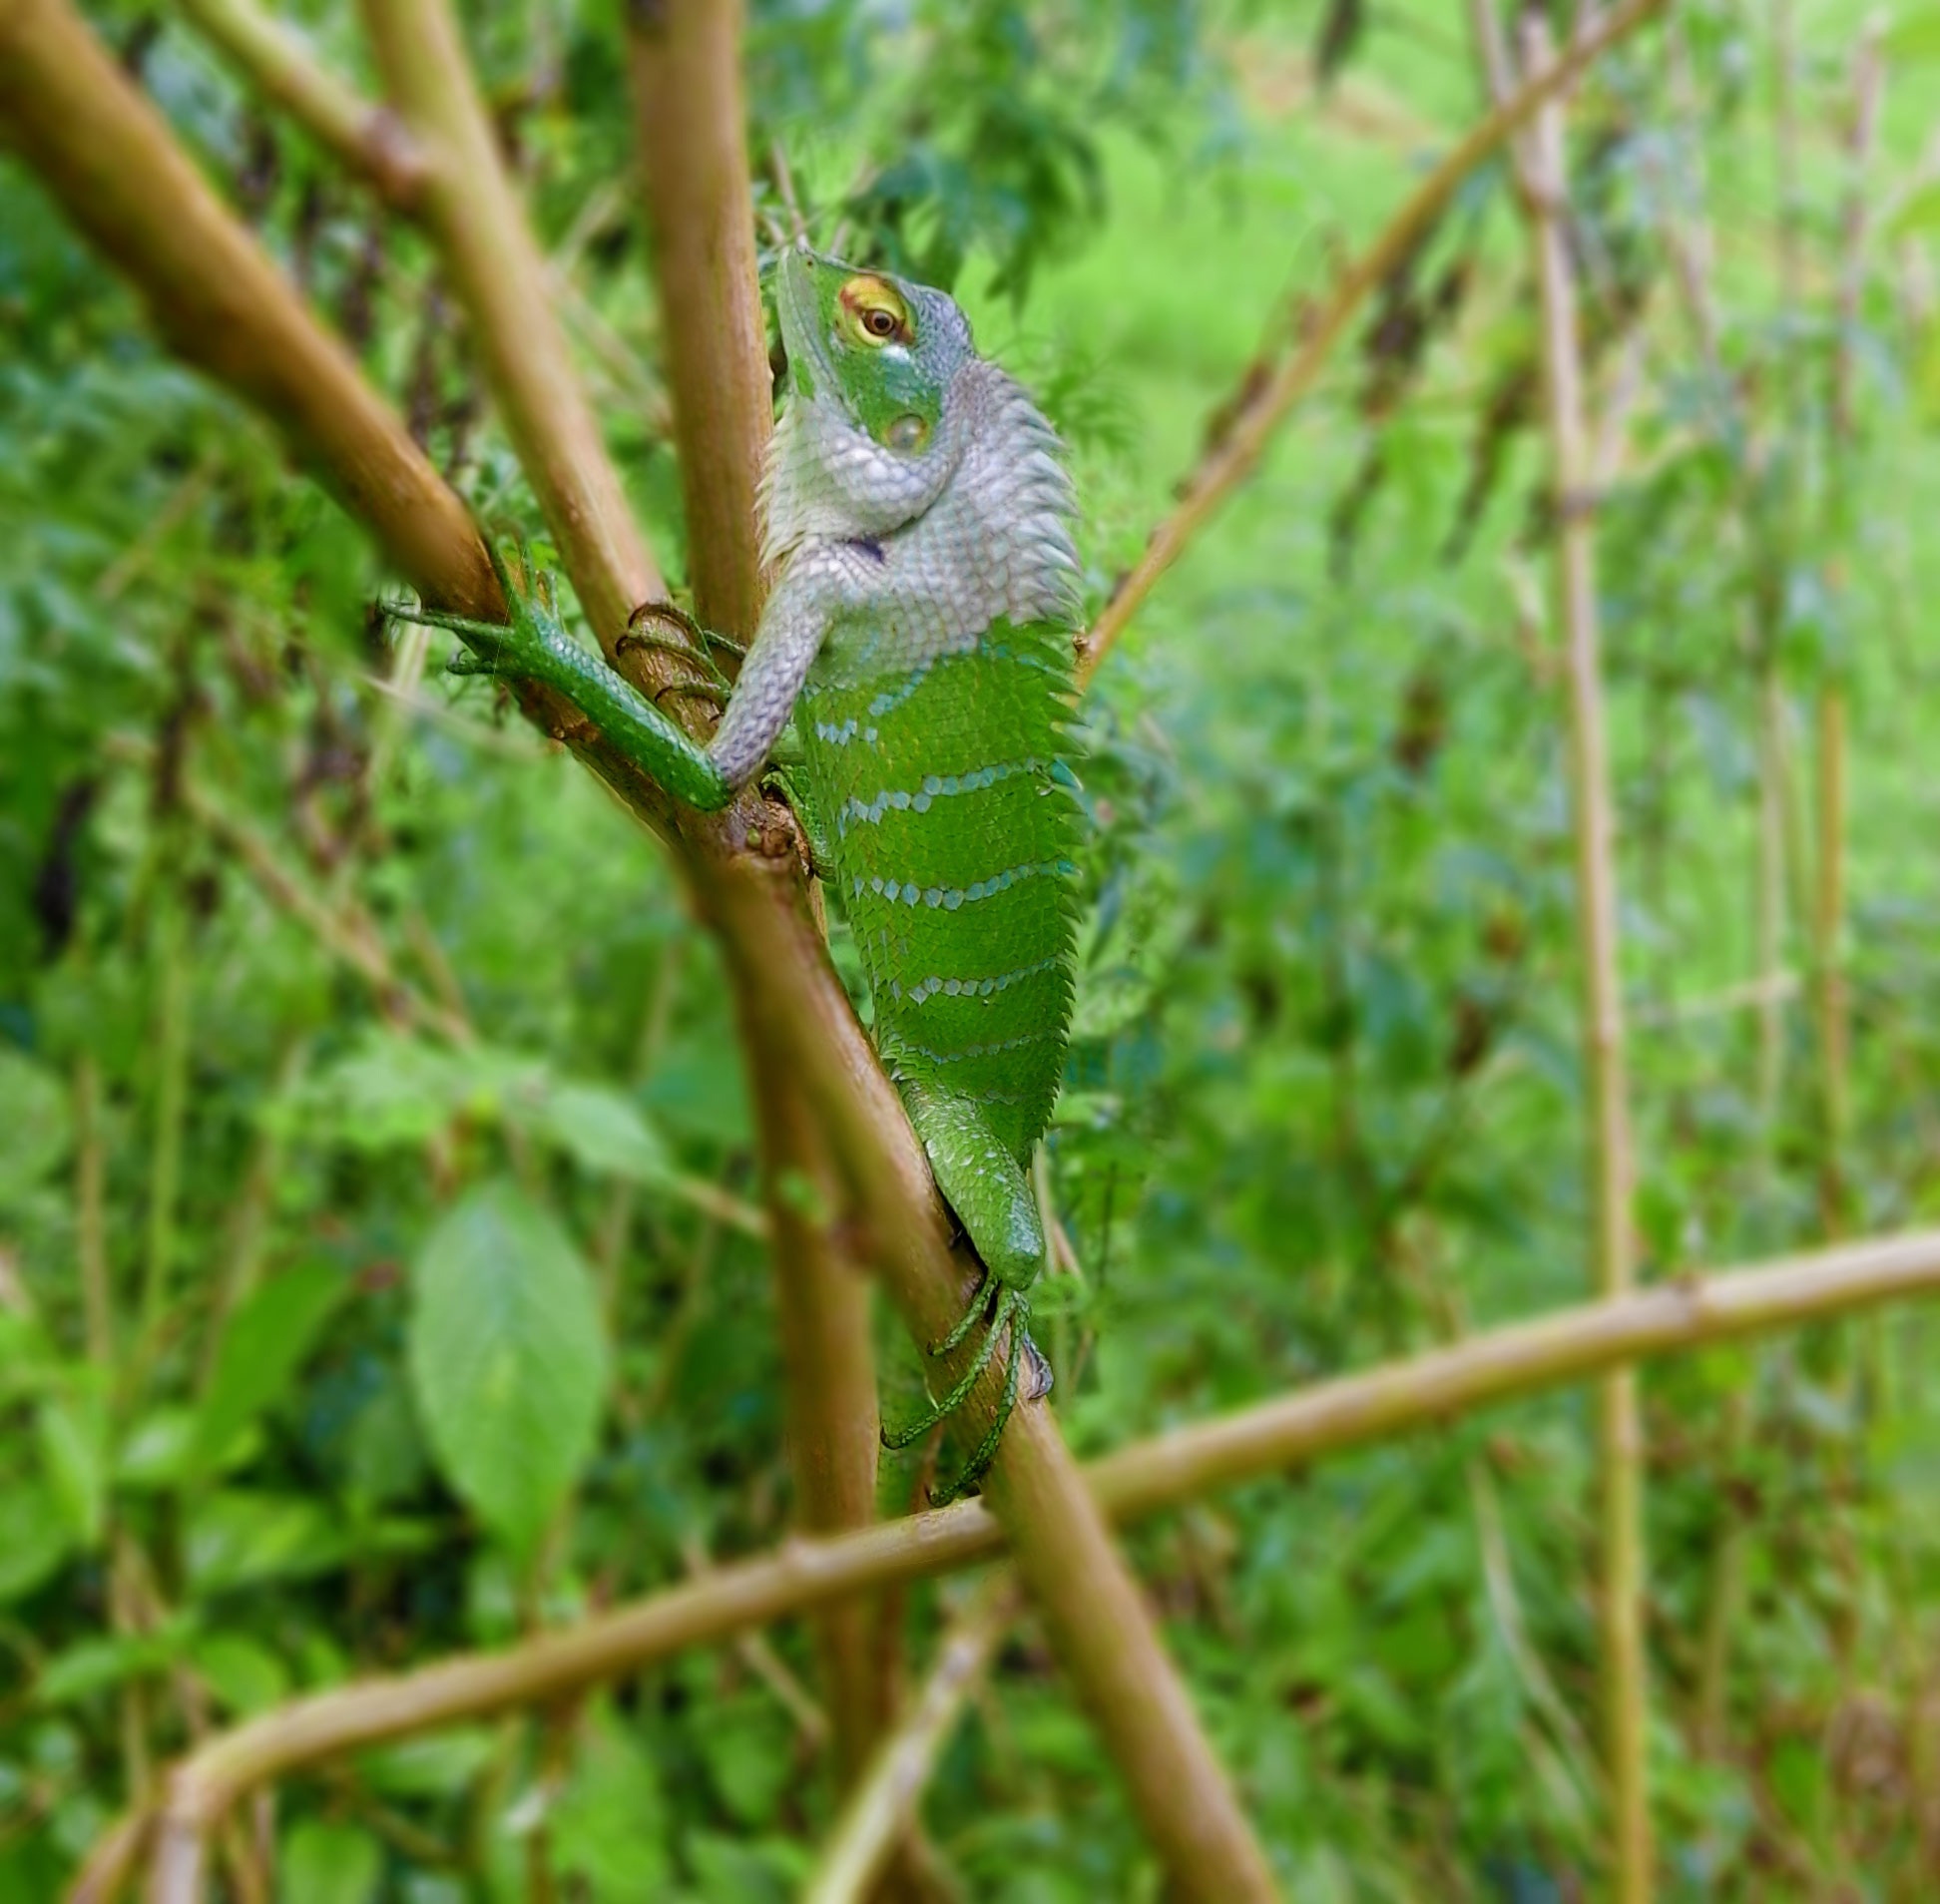
nature, branch, animal, wildlife, green, jungle, reptile, iguana, fauna, lizard, chameleon, rainforest, vertebrate, parakeet, iguania, scaled reptile